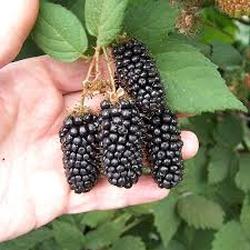
Label: Blackberry